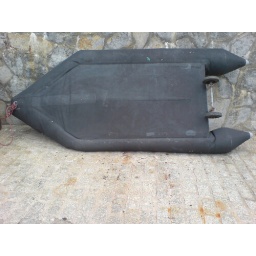
My feet in the sky of Bilbao and my head in San Francisco street